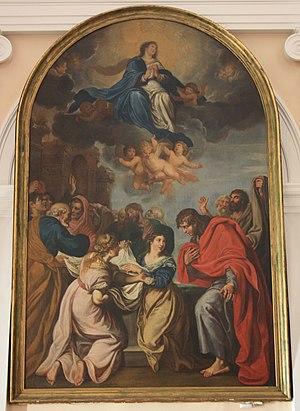
Peinture à l'intérieur de l'Église Saint-Gilles à Bourg-la-Reine en France. Titre ""ASSOMPTION"". Auteur inconnu. École flamande du XVIIème siècle. Inscrite sur la base Mistral Réf AP82V00978. Inscrite Monuments historiques Réf PM92000309"
L'église Saint-Gilles de Bourg-la-Reine est d'une part l'un des éléments principaux du patrimoine de Bourg-la-Reine, commune française de la région Île-de-France et d'autre part le lieu de culte catholique de la paroisse Saint-Gilles de Bourg-la-Reine, l'une des 81 paroisses des Hauts-de-Seine.